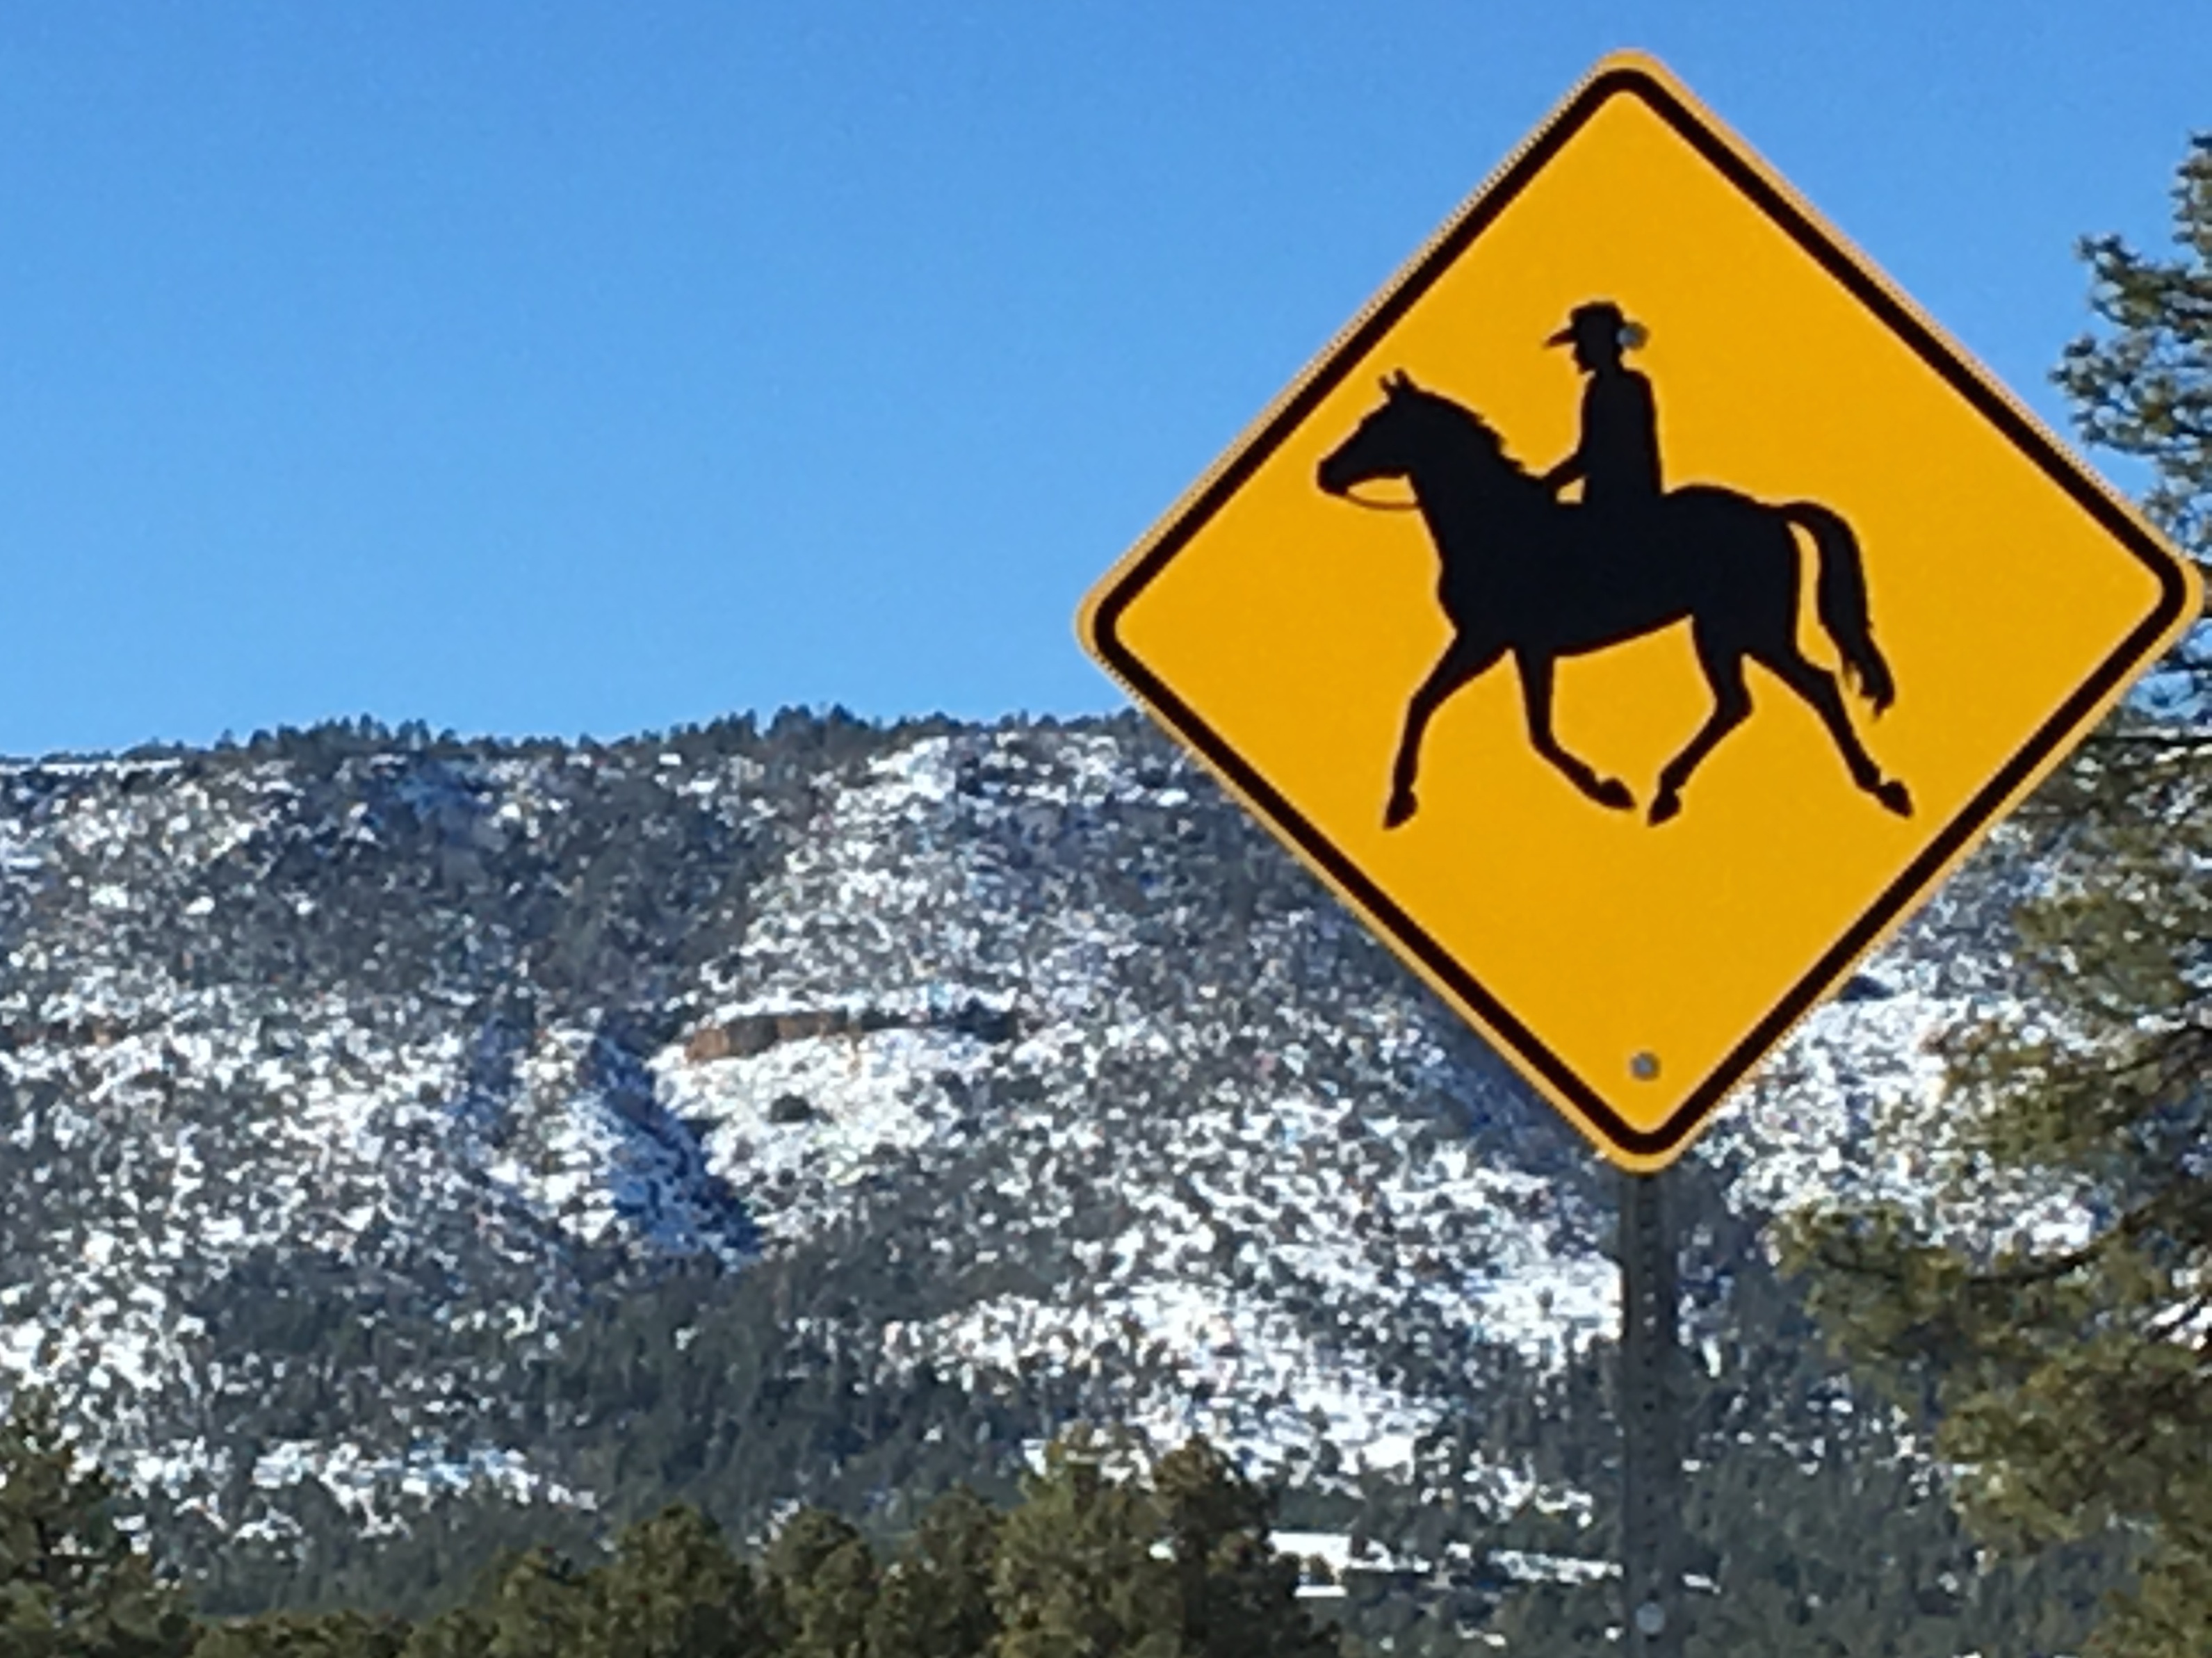
adventure, sign, signage, traffic sign